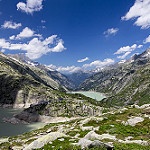
Label: mountain